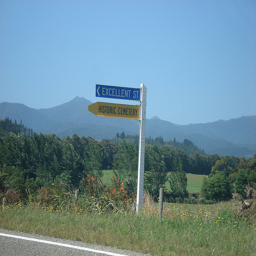
A street sign on a pole on the side of the road.
A street sign which reads, "Excellent St." with a sign under it which reads, "Historic Cemetery".
A street sign is shown at the edge of the road.
A street sign for a cemetery is on the side of the road with a green field in the background.
A sign post at the side of the road.